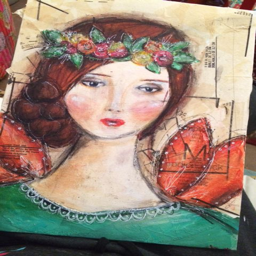
person would love to take this class , maybe an online class in the future ?